Wignacourt Aqueduct

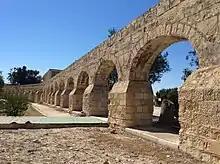
Part of the aqueduct at Birkirkara, now on the grounds of a government school

Upon its completion, the aqueduct supplied of water every day to around 30,000 people. The constant supply of water brought about a rise in the populations of Valletta, Floriana and other towns and villages along the route of the aqueduct.